Prince Charles Alexander of Lorraine

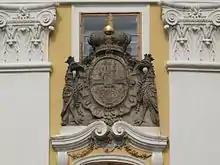
Coat of arms of Charles Alexander of Lorraine as Grand Master of the Teutonic Order

Because Charles ruled by right of his marriage to Maria Anna of Austria, Maria Anna's death very shortly after marriage created a situation in which his mistress Elisabeth de Vaux and their children had to be kept secret. His children were to present themselves only under the surnames of their mothers in public if they were in the Netherlands.